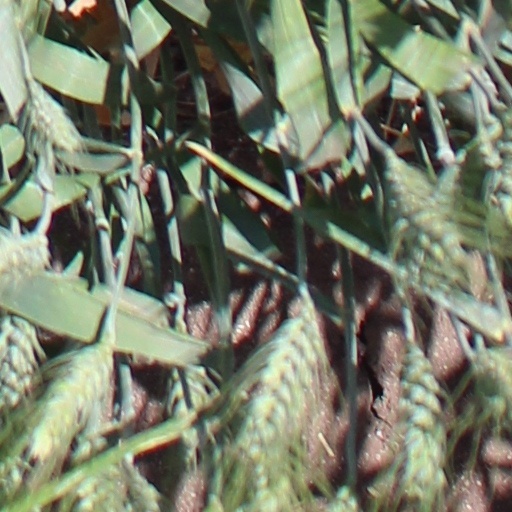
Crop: wheat